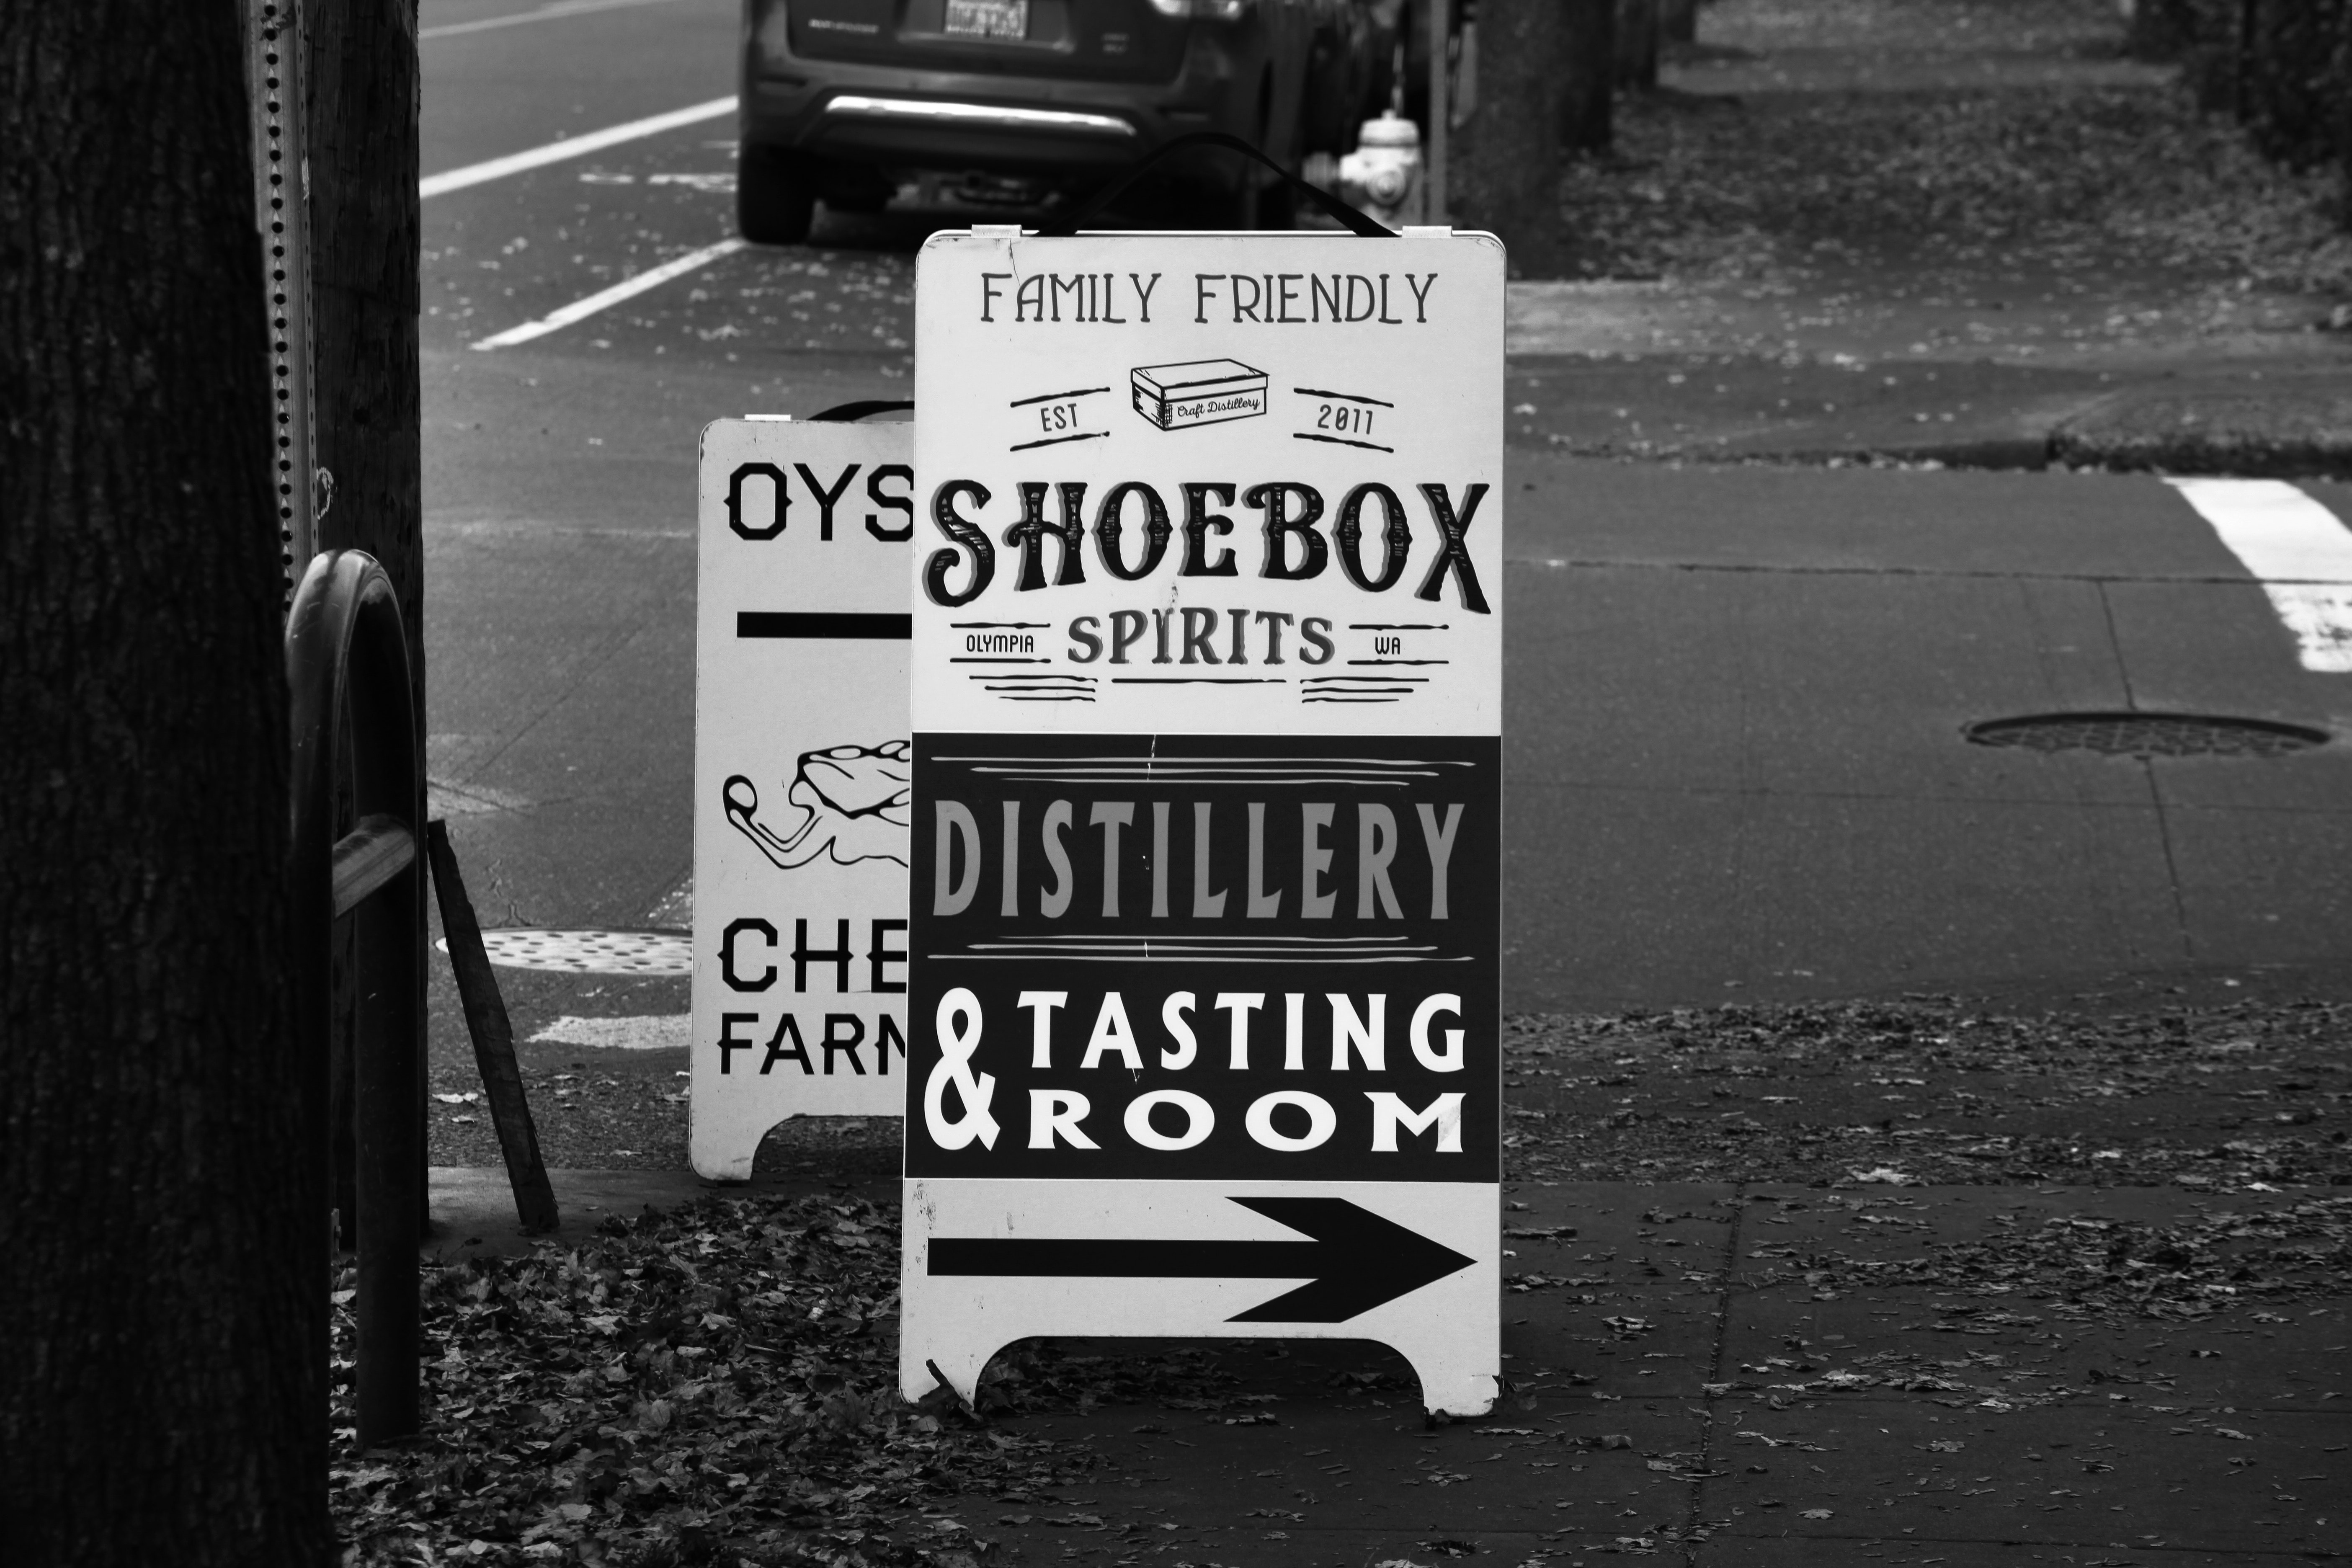
white, black and white, font, monochrome, street, monochrome photography, photography, automotive exterior, vehicle, car, road, road surface, signage, style, sidewalk, sticker, advertising, art